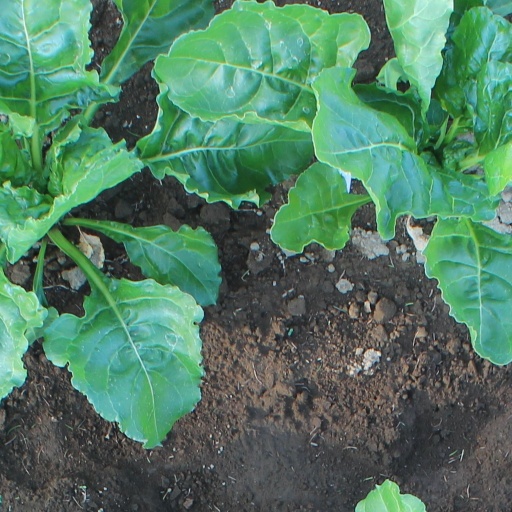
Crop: sugar beet